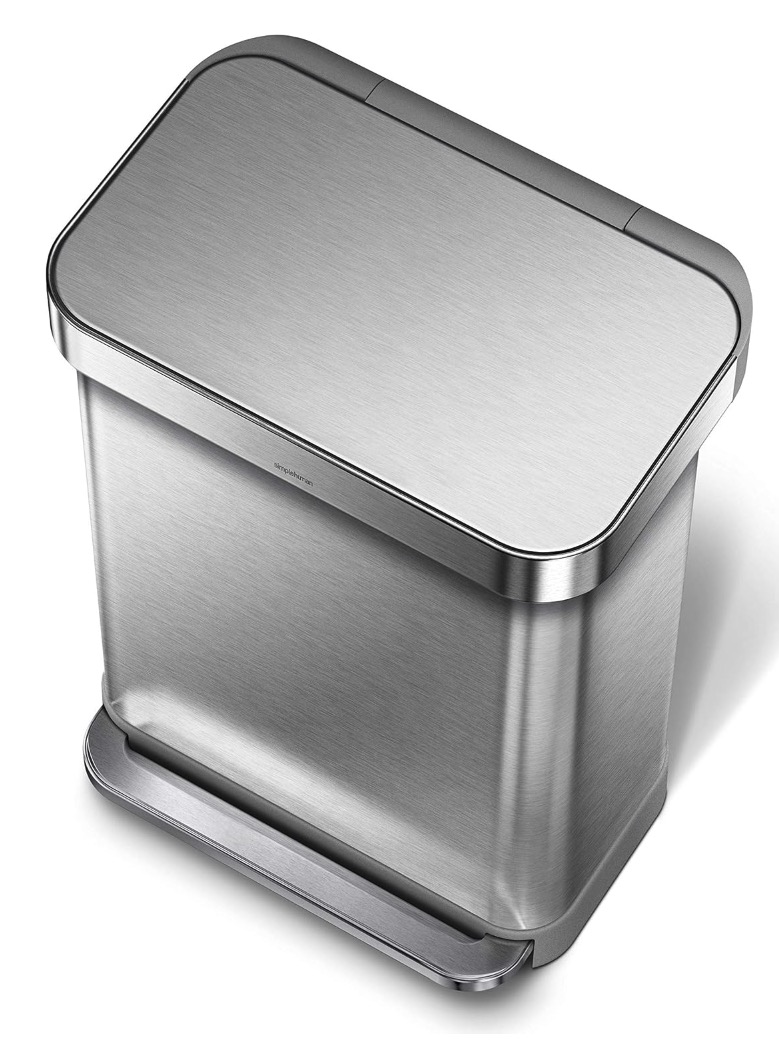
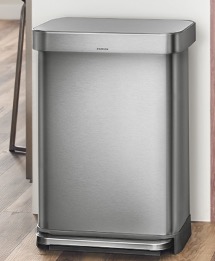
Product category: misc
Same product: yes